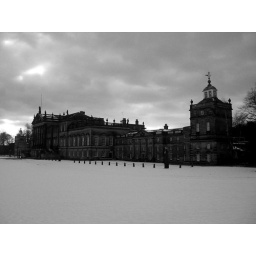
Situated in many acres of public-access ground sits the impressive Wentworth House. This picture shows only the East face of the house.